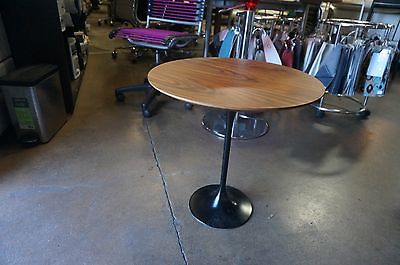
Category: table